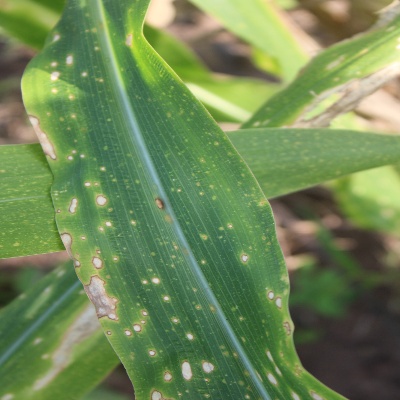
Crop: Maize
Condition: leaf spot